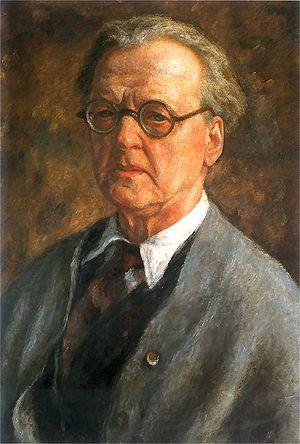
Józef Pankiewicz était un peintre et enseignant polonais. Il a travaillé à Saint-Pétersbourg après sa formation initiale. De là, il part en 1899 pour Paris, où il se lie d'amitié avec Pierre Bonnard, dont il reconnaît l'influence sur sa propre peinture. Père d'un courant coloriste polonais dérivé du postimpressionnisme, il se rapproche du fauvisme à l'occasion d'un voyage en Espagne. Ensuite professeur à l'Académie des beaux-arts de Cracovie, il a notamment été le maître de Moïse Kisling, qu'il encourage à gagner Paris, et de Zawado.